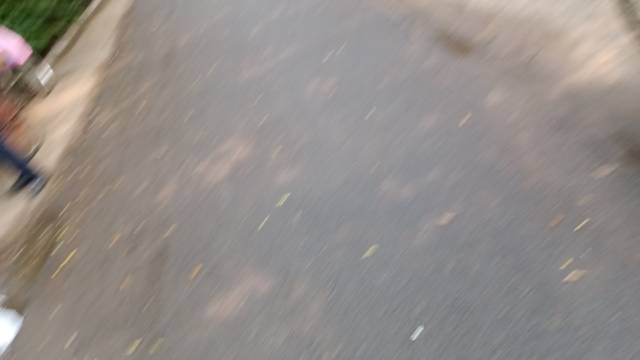
Region: India
Coordinates: 28.577, 77.248